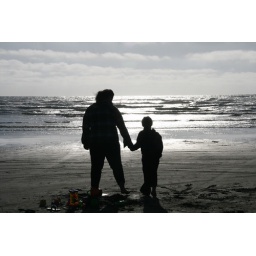
The girls walked to the near edge of the ocean front to work on their sandcastle together.